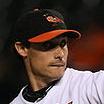
Age: 28